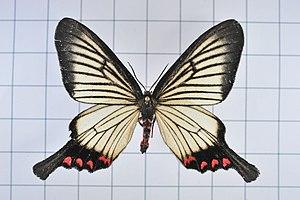
Les Epicopeiidae sont une famille de lépidoptères de la super-famille des Geometroidea. Elle regroupe 10 genres et environ 25 espèces, originaires de l'Indomalais et de l'Est du Paléarctique.
Les Geometroidea sont une super-famille de l'ordre des lépidoptères, qui comprend près de 24 000 espèces.